Macchina di Santa Rosa

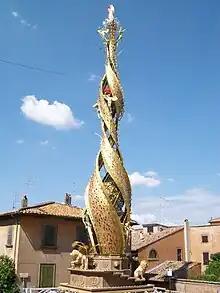
Fiore del Cielo on 5 September 2009

The transport of the Macchina di Santa Rosa is the annual main event of the city of Viterbo. By the afternoon of 3 September, the streets of the historical centre are being filled with citizens and visitors. The transport begins at the Porta Romana, where the assembled Macchina stays in a scaffold, which is covered with curtains. At around 8 pm the 800 candles of the Macchina are lighted by the local fire brigade. The street lighting will be switched off completely.